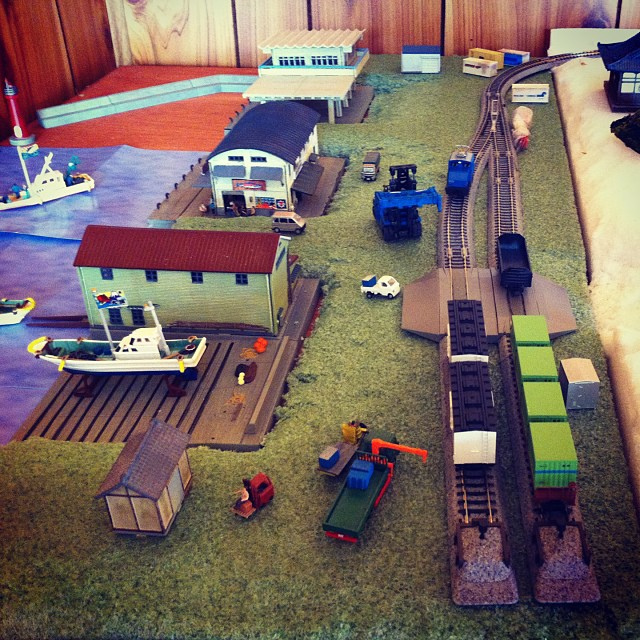
A model train display featuring a harbor scene.